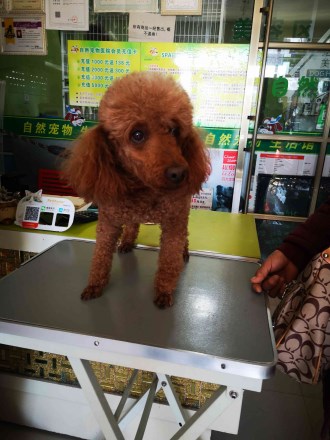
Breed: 7449-n000128-teddy